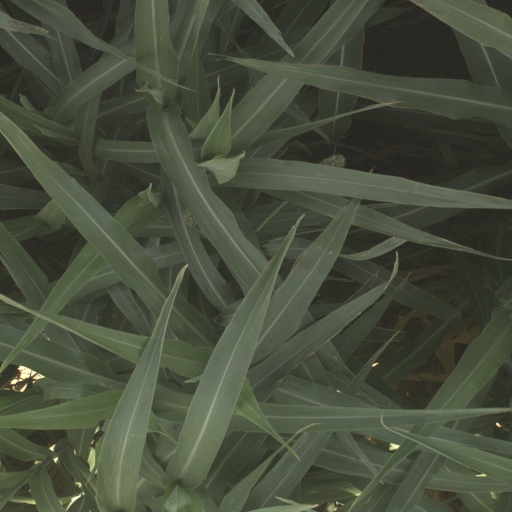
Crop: sorghum